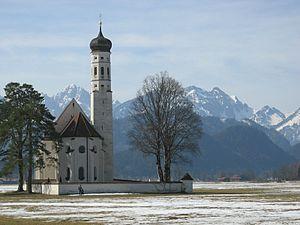
Colman de Stockerau ou Coloman ou saint Colman était un moine irlandais ou écossais, de lignée royale, qui avait entamé un pèlerinage en Terre sainte. Soupçonné d'espionnage, il fut arrêté, torturé et exécuté à Stockerau, près de Vienne en Autriche.